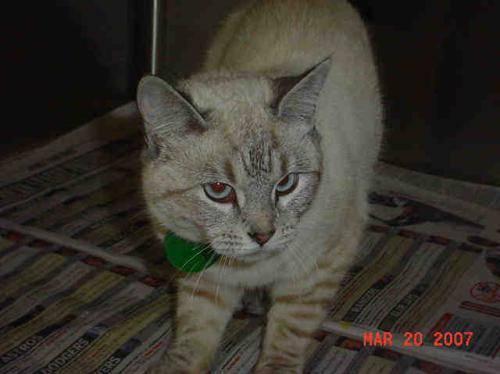
cat